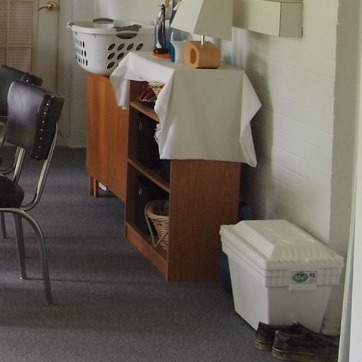
Material: wood